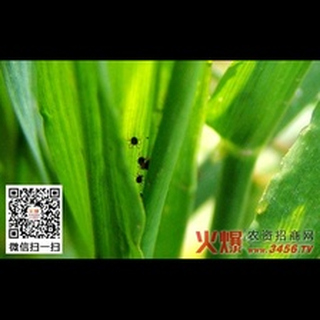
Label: wheat_mite